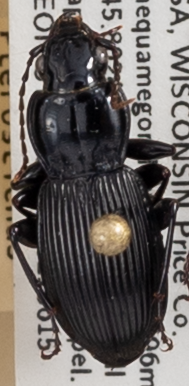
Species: Pterostichus coracinus
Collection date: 2021-06-15
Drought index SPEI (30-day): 0.51
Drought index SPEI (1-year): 0.376
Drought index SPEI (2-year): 0.968